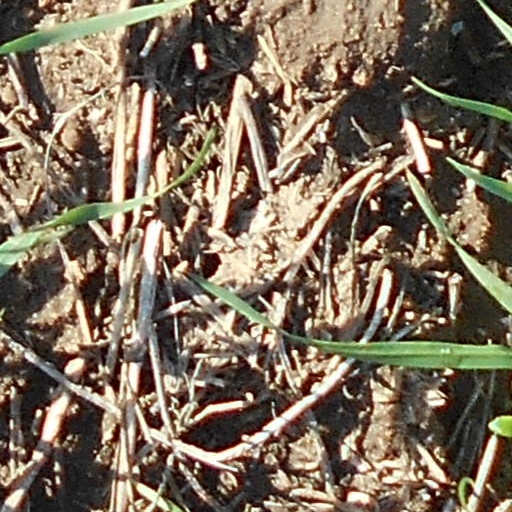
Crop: wheat